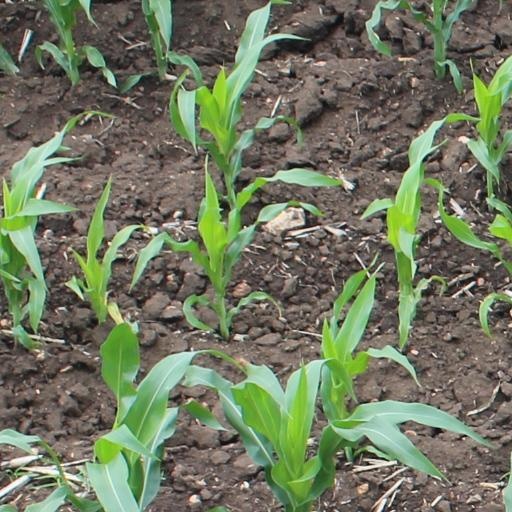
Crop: maize; corn